Cham Albanians

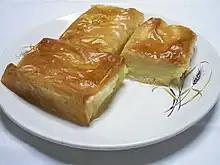
Qumështor

The first Albanian-language book written in the region of Chameria was the Greek-Albanian dictionary by Markos Botsaris, a Souliote captain and prominent figure of the Greek War of Independence. This dictionary was the biggest Cham Albanian dictionary of its time, with 1,484 lexemes. According to albanologist Robert Elsie, it is not of any particular literary significance, but is important for our knowledge of the now extinct Suliot-Albanian dialect, a sub-branch of the Cham dialect. The dictionary is preserved at the "Bibliothèque Nationale" in Paris.